Royston Nash

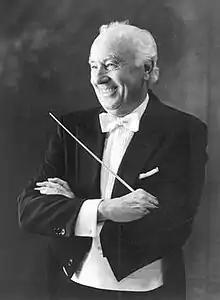
Royston Nash in later years

Royston Hulbert Nash (23 July 1933 – 4 April 2016) was an English conductor, best known as a music director of the D'Oyly Carte Opera Company and, later, as the conductor of the Cape Cod Symphony Orchestra.